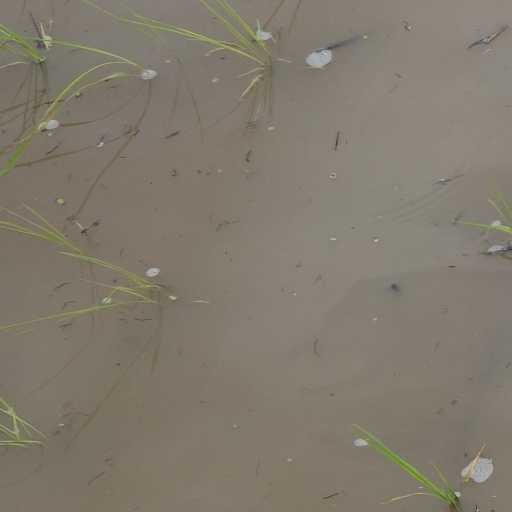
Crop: rice